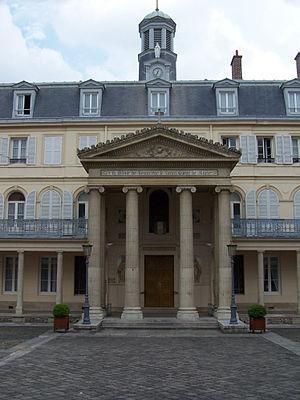
La rue de la Santé est une voie marquant la jonction des 13ᵉ et 14ᵉ arrondissements de Paris. Par métonymie, « rue de la Santé » est devenue l'équivalent de la célèbre prison qu'elle abrite.